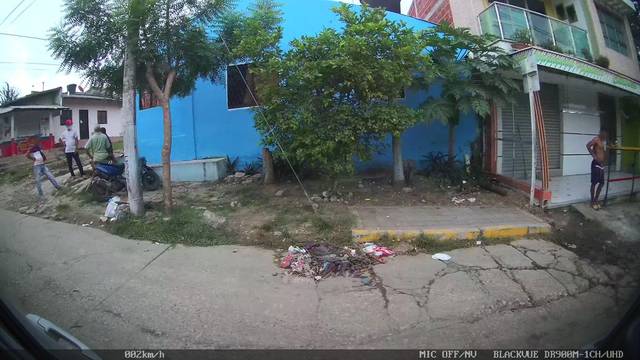
Region: Colombia
Coordinates: 9.291, -75.379